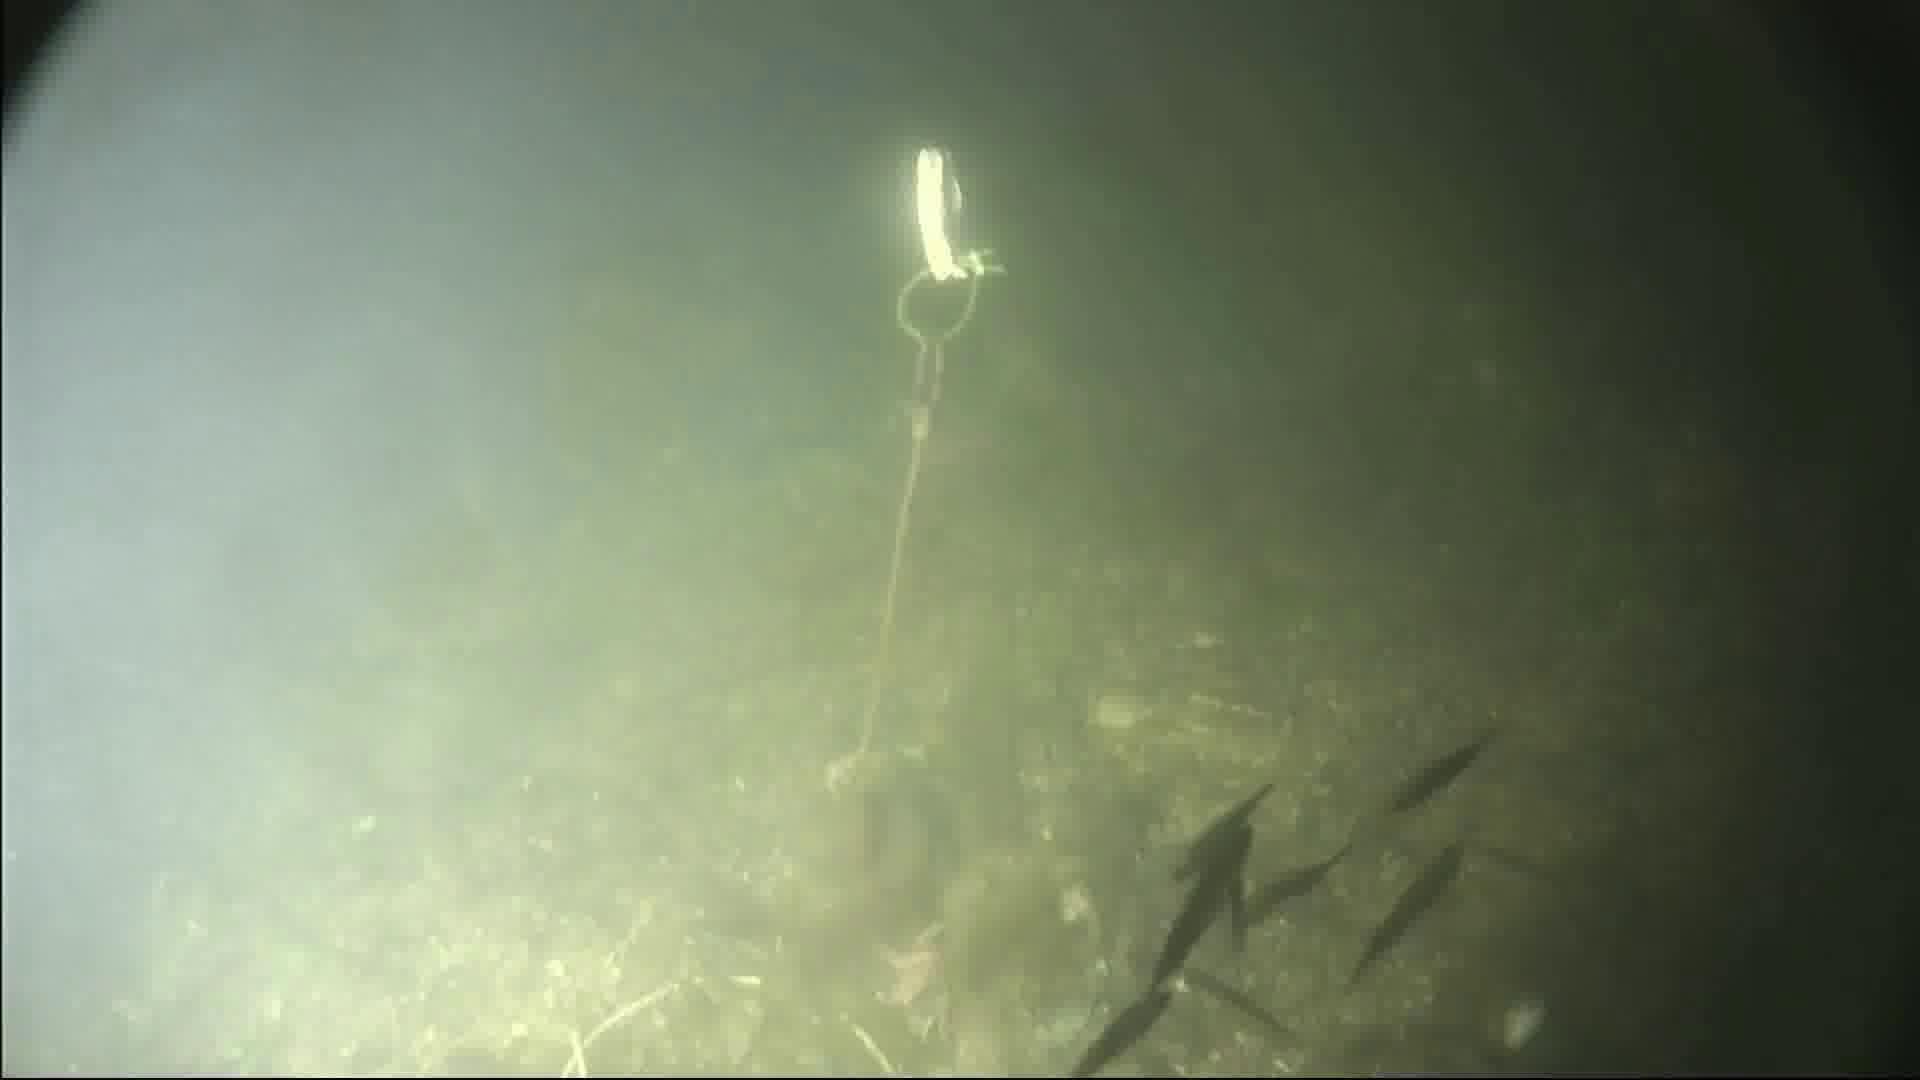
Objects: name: starfish
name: small_fish
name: crab